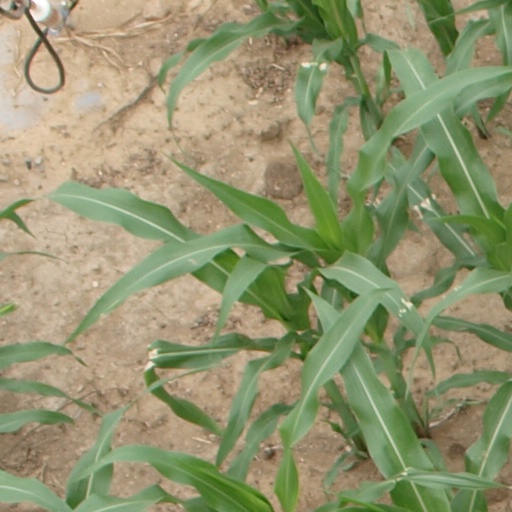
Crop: maize; corn